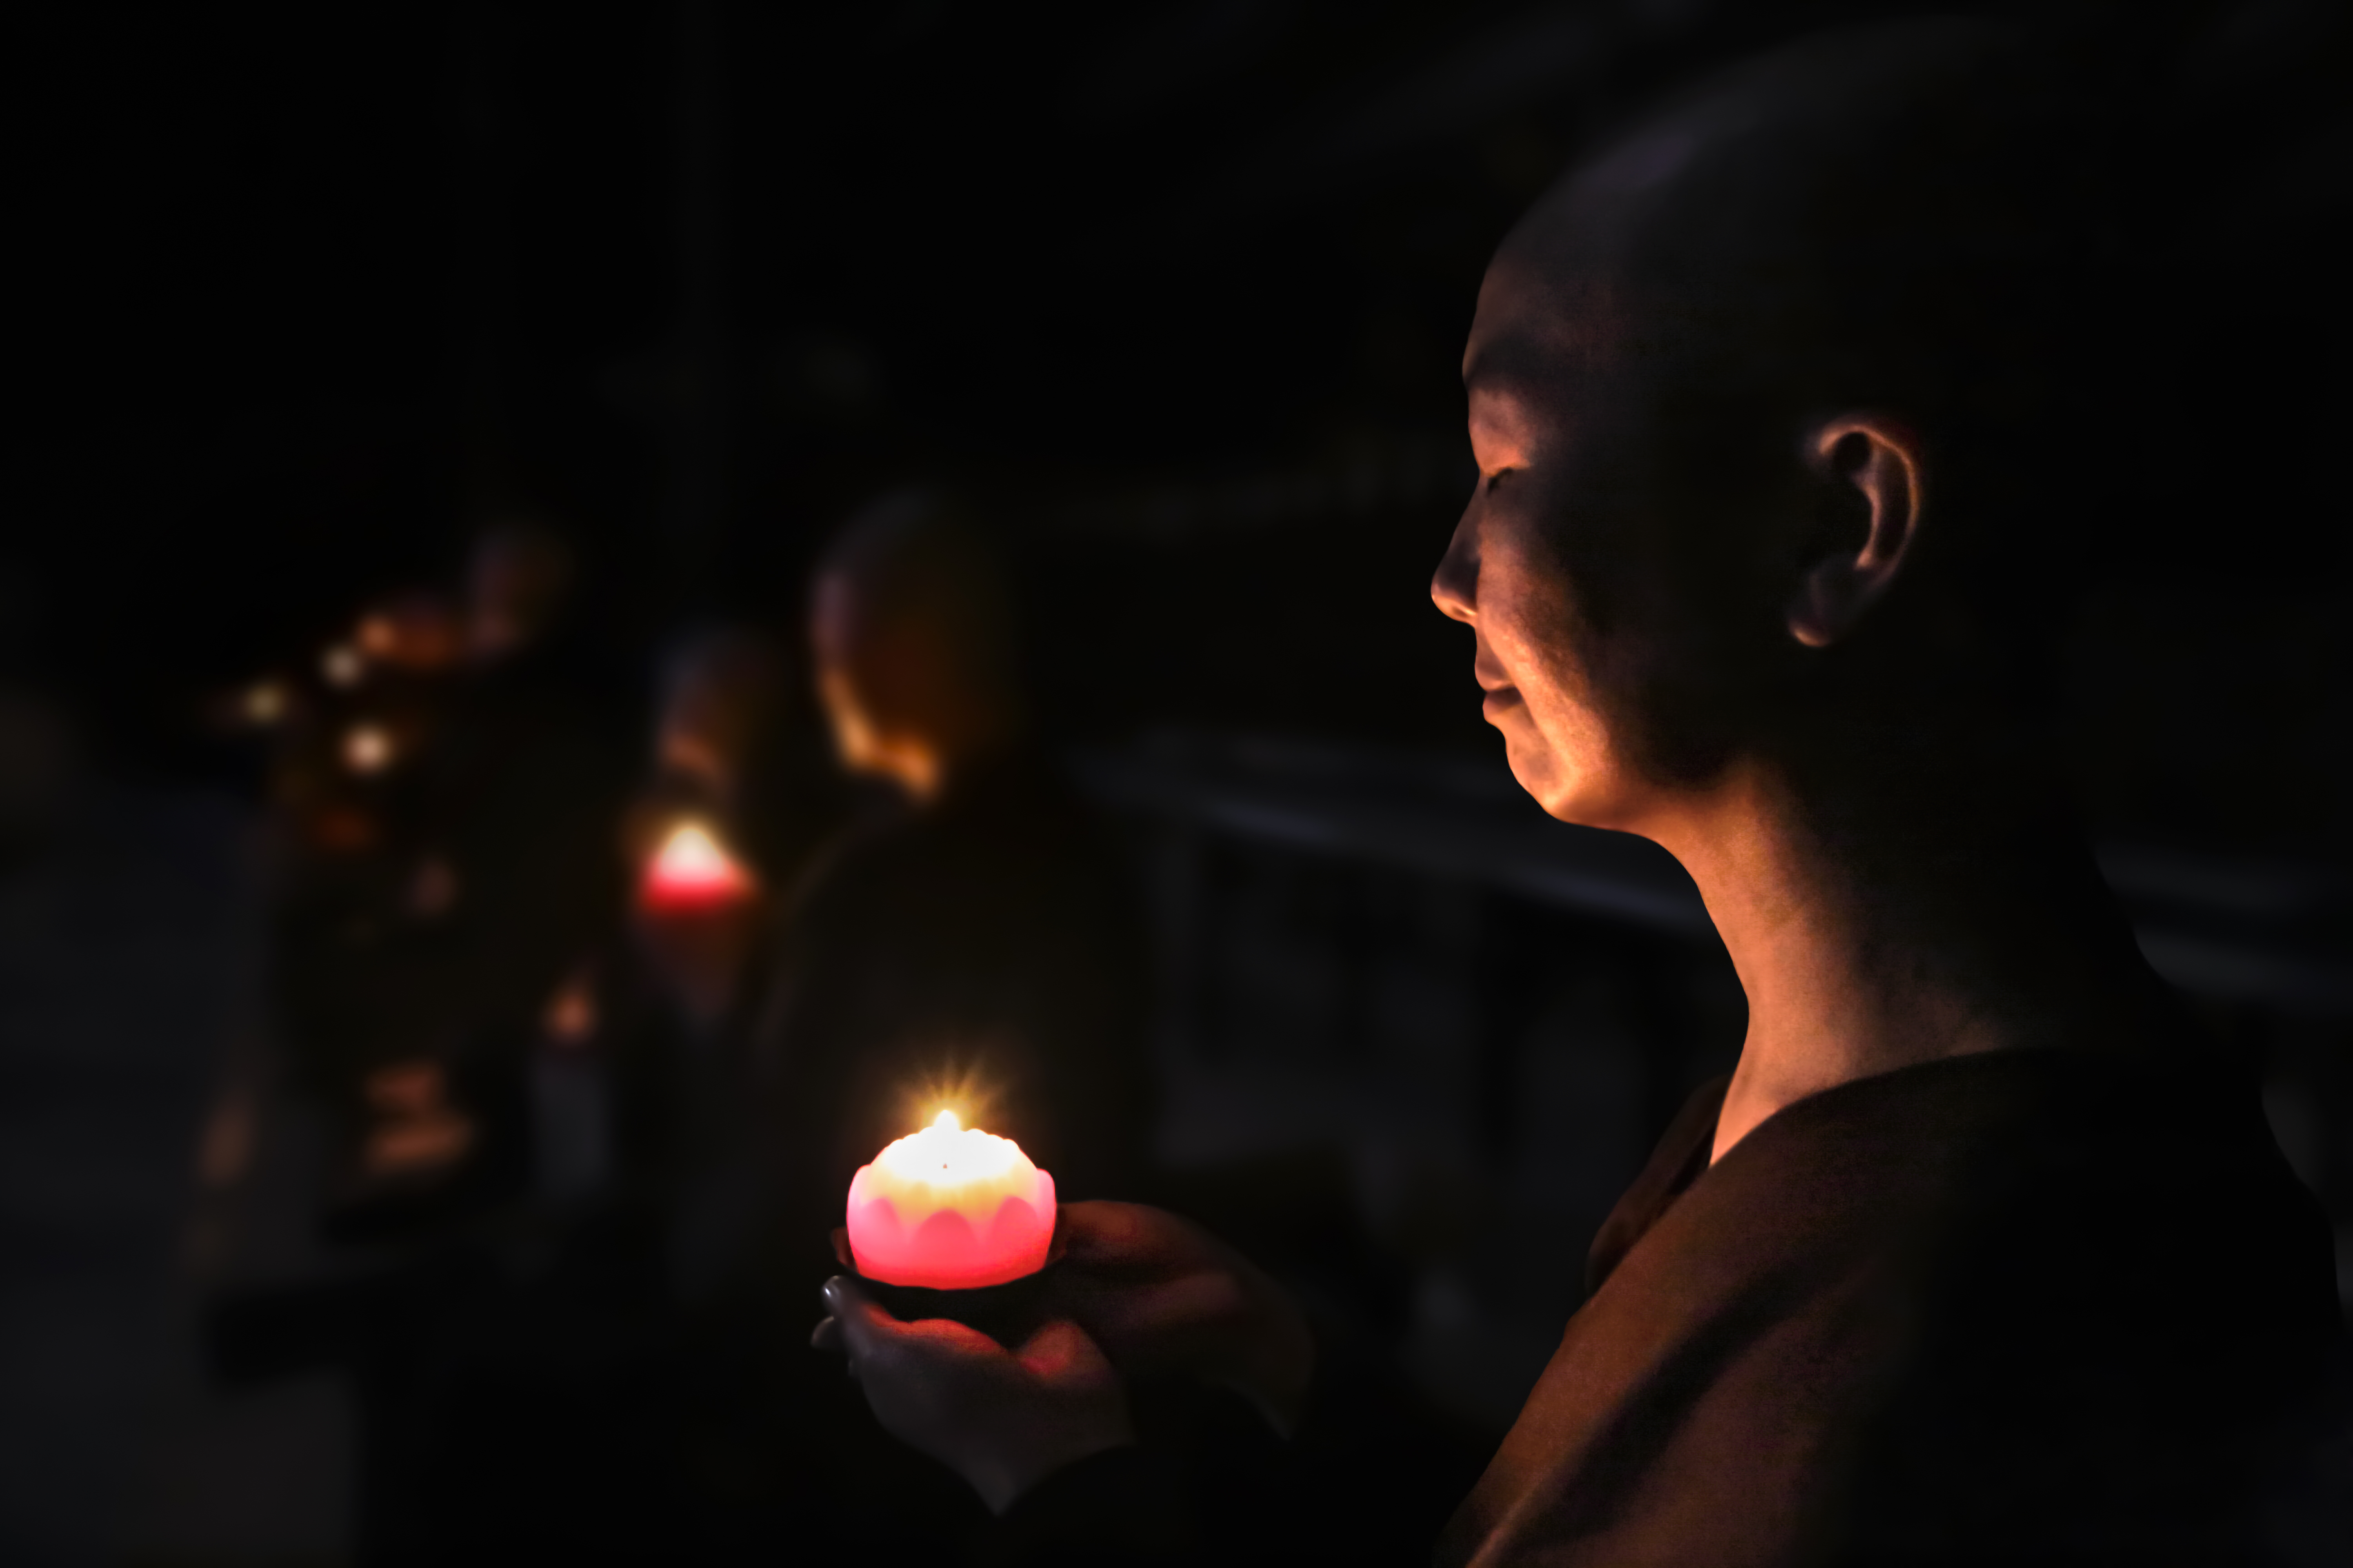
theravada buddhism, buddhist, nun, sayalay, religious, wishing, pray, faith, candle, blessing, wax, flash photography, flame, fire, heat, gas, event, darkness, vigil, fun, night, room, interior design, midnight